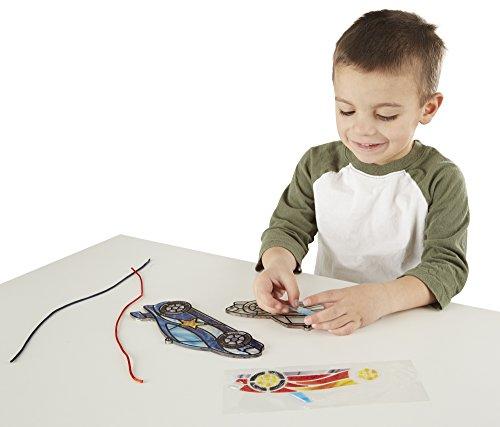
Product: Melissa & Doug Stained Glass Made Easy Activity Kit, Race Cars (Arts and Crafts, Develops Problem Solving Skills, 80+ Stickers)
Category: Home & Kitchen | Home Décor | Home Décor Accents | Ornaments
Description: Add any of the other Melissa and Doug Stained Glass Made Easy kits to round out the hands-on, screen-free fun.
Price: $9.68
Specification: ProductDimensions:11.2x0.7x10.9inches|ItemWeight:7ounces|ShippingWeight:8ounces(Viewshippingratesandpolicies)|DomesticShipping:ItemcanbeshippedwithinU.S.|InternationalShipping:ThisitemcanbeshippedtoselectcountriesoutsideoftheU.S.LearnMore|ASIN:B01B1UDAT0|Itemmodelnumber:9293|Manufacturerrecommendedage:4-8years